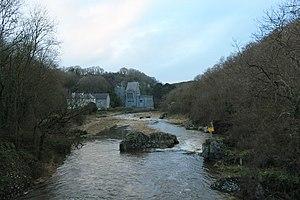
Centrale hydroélectrique de Pont-Rolland à Hillion
Hillion [iljɔ̃] est une commune française située près de Saint-Brieuc dans le département des Côtes-d'Armor en région Bretagne.